Bulgarian Air Force

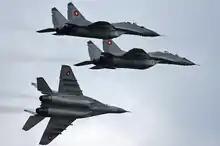
A squadron of MiG-29 Fulcrum-A

In 2016, Bulgaria's government announced the Saab JAS 39 Gripen as the preferred candidate in the country's new combat aircraft competition. In 2016, Sofia issued a request for proposals for the purchase of eight multirole fighters to be delivered by 2020. However, a new government postponed plans of acquiring new aircraft in May 2017.